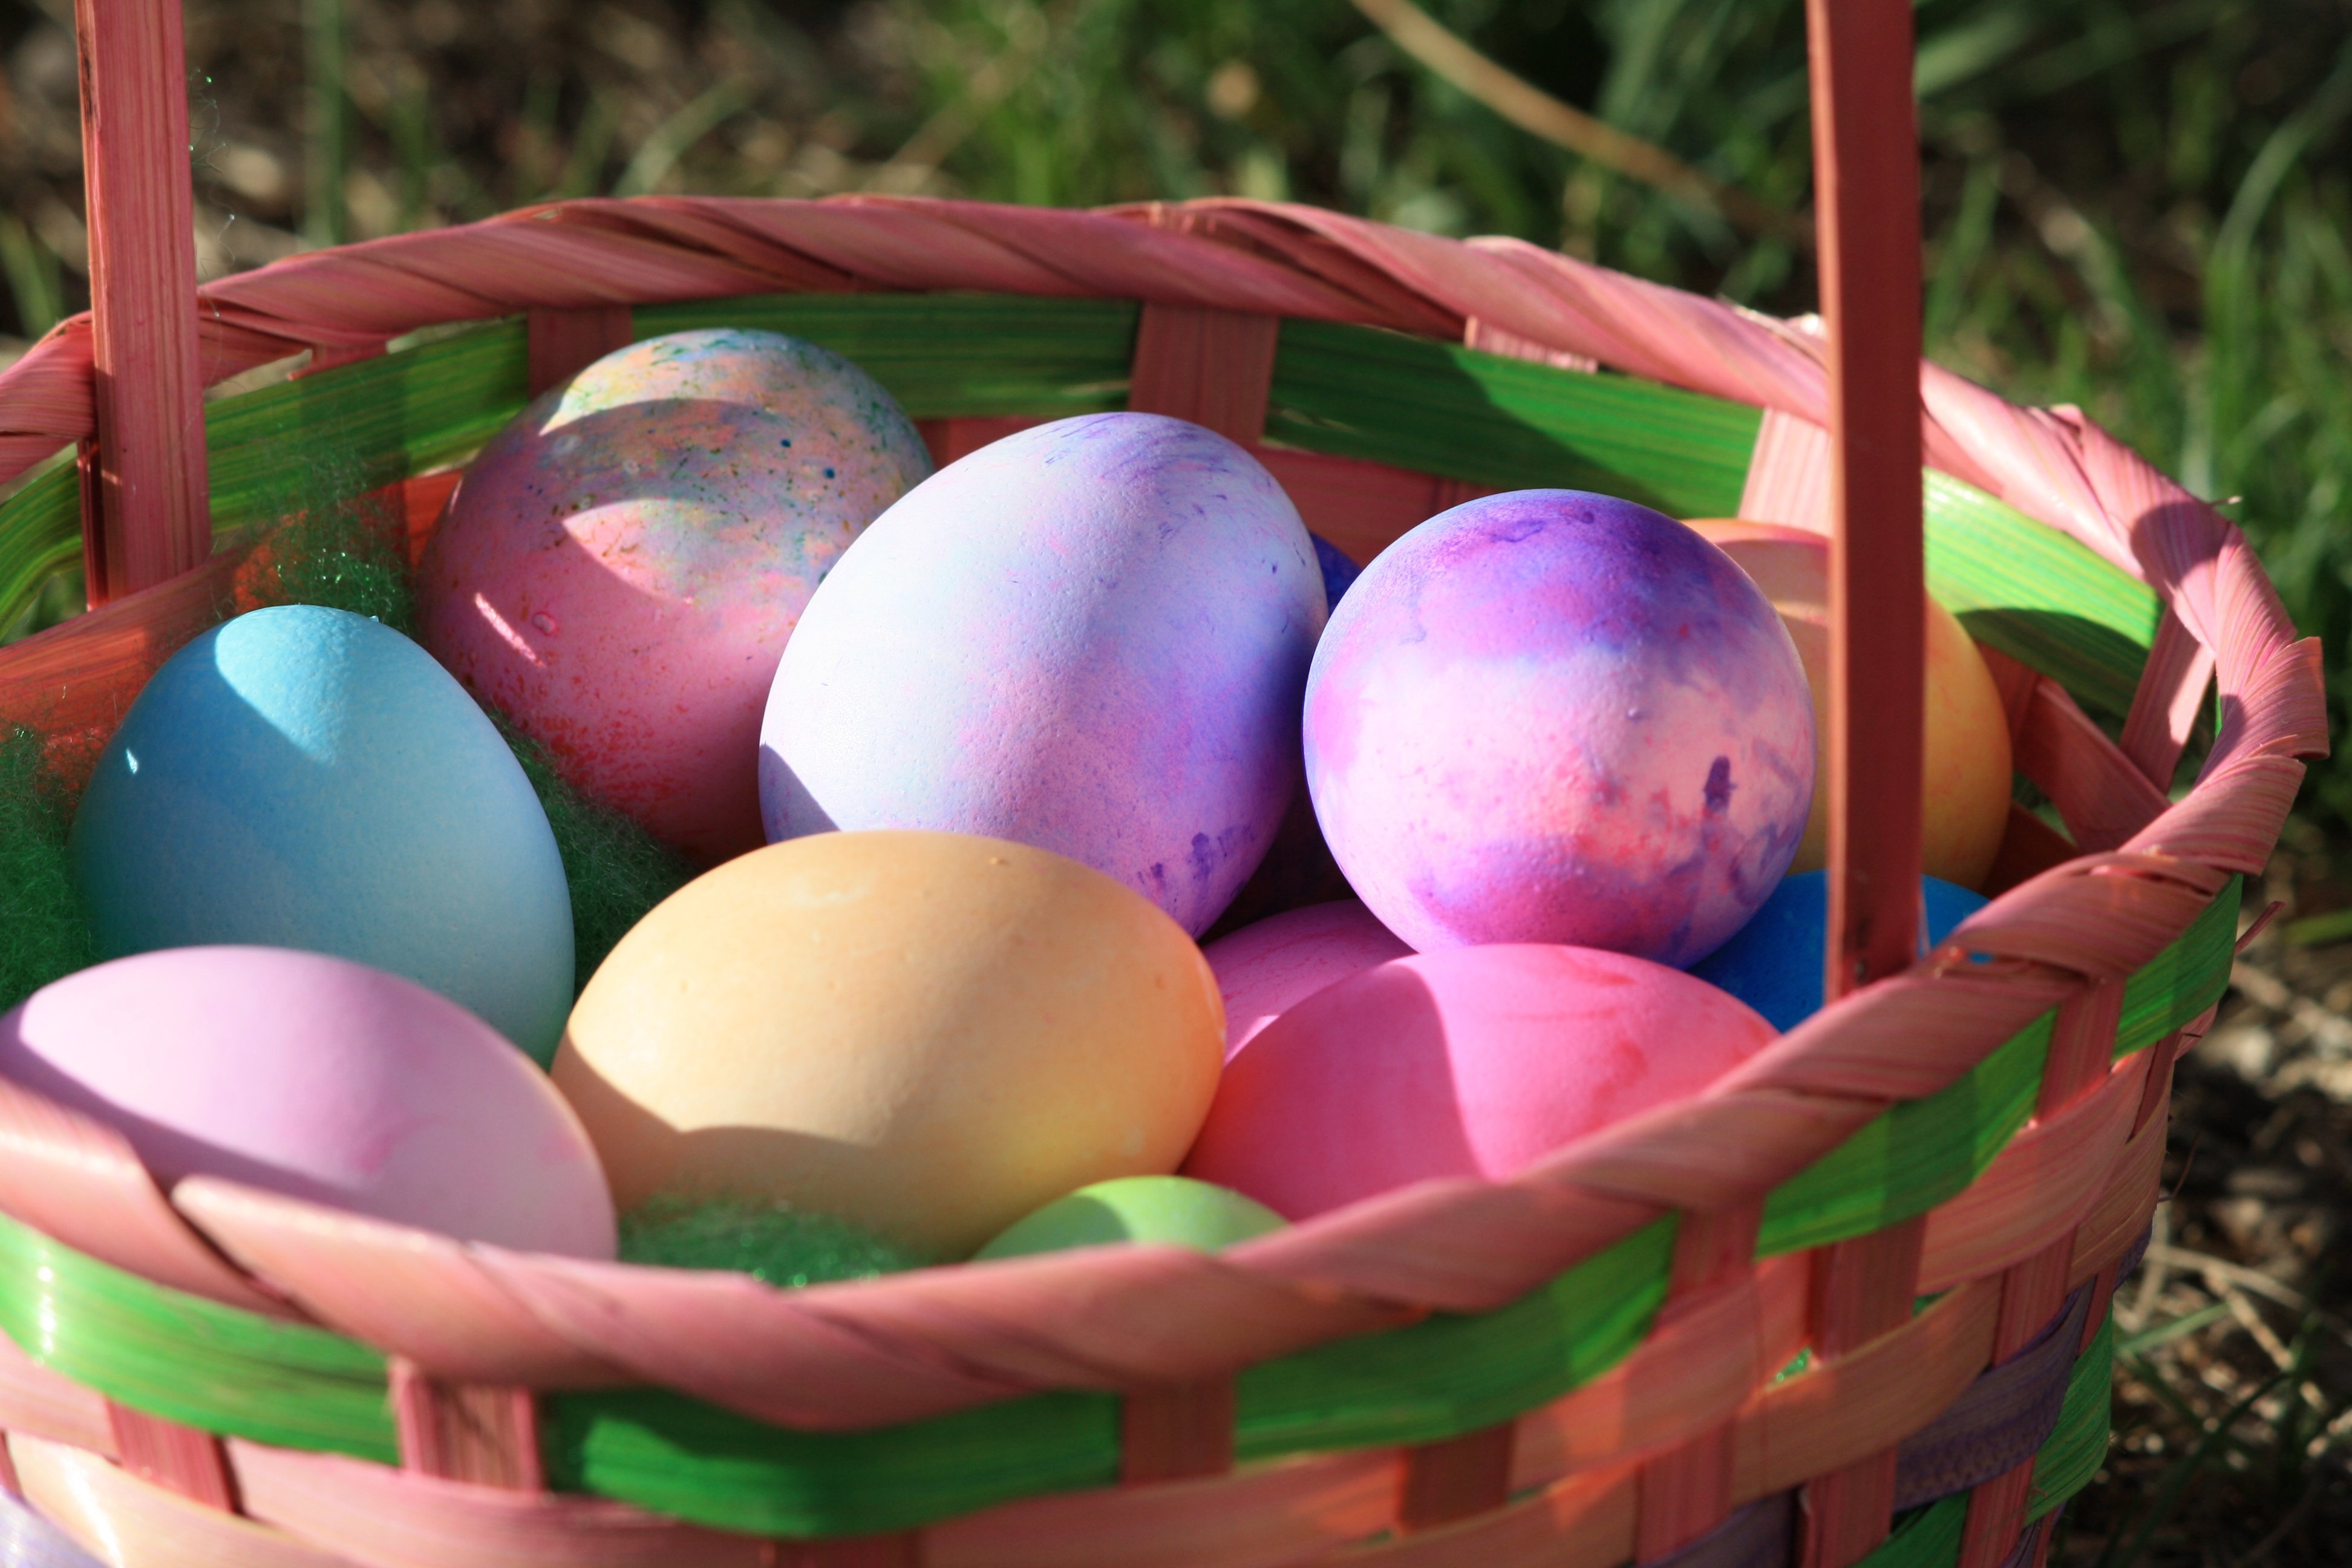
grass, food, spring, color, garden, basket, wicker basket, egg, painting, background, wallpaper, postcard, easter, custom, tradition, easter eggs, multicoloured, easter egg, colorful eggs, easter holidays, search for eggs, good and happy easter holidays